Buddhahood

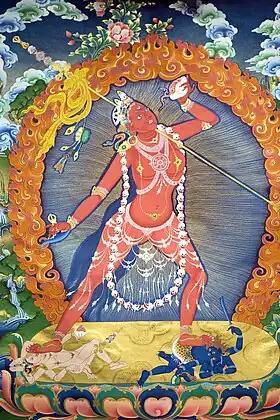
Painting of Vajrayoginī (Dorjé Neljorma), a female Buddha in Tibetan Buddhism.

Mahāyāna Buddhists venerate numerous Buddhas that are not found in early Buddhism or in Theravada Buddhism. They are generally seen as living in other realms, known as buddha-fields (Sanskrit: "buddhakṣetra") or pure lands (Ch: 淨土; p: "Jìngtǔ") in East Asian Buddhism. They are sometimes called "celestial Buddhas" since they are not from this earth.